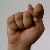
The image shows a hand gesture representing the letter 'T' in Indian Sign Language.